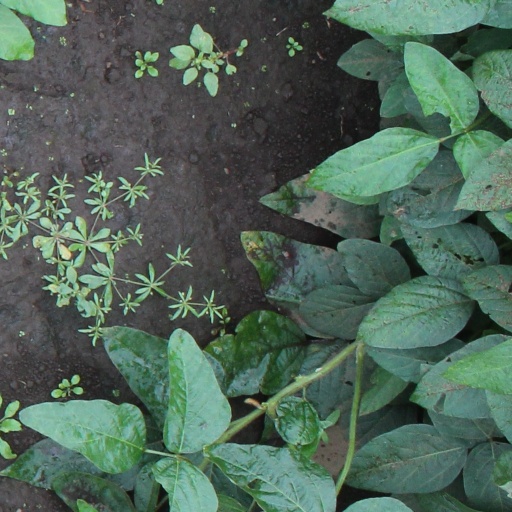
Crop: soybean